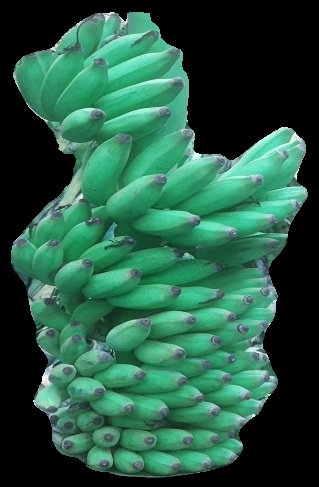
Variety: elakki-bale
Grade: grade1